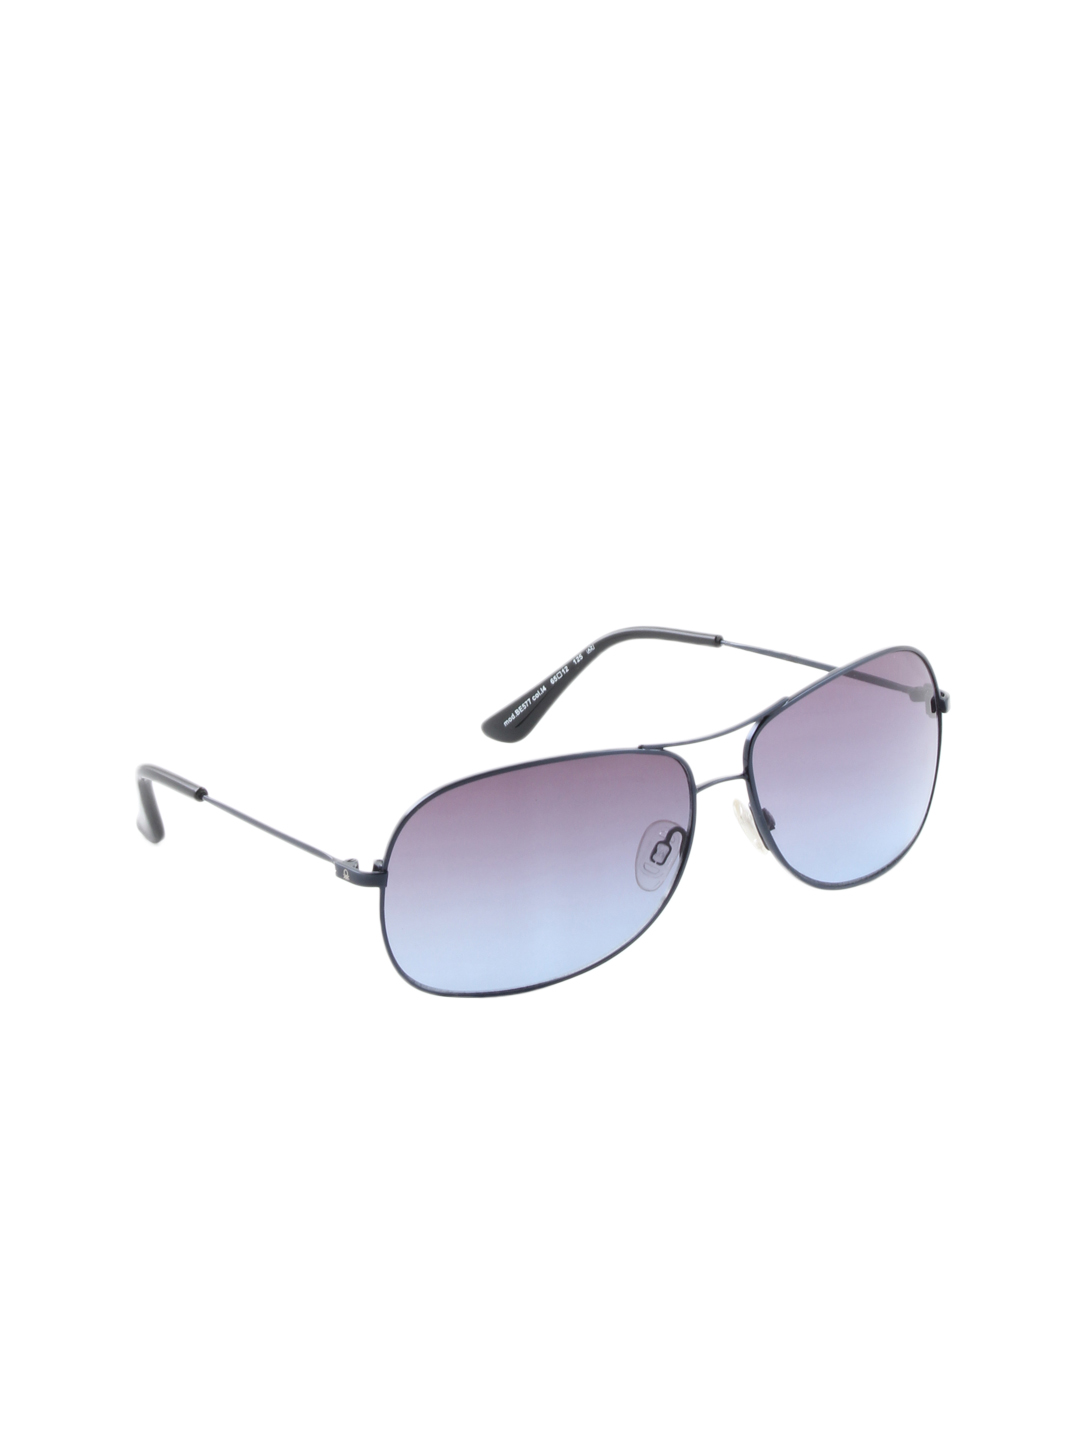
United Colors of Benetton Men Blue Sunglasses
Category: Accessories / Eyewear / Sunglasses
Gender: Men
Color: Blue
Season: Winter 2016
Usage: Casual